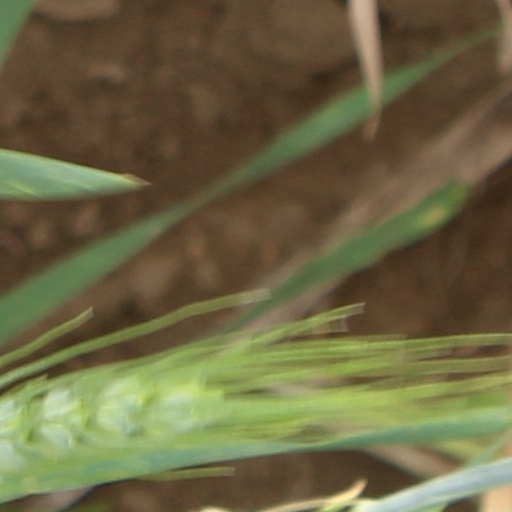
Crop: wheat